Braxton Bragg

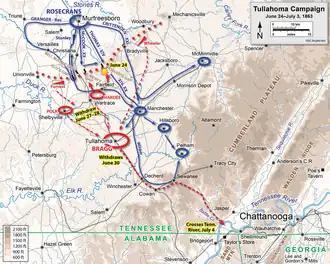
Tullahoma Campaign

In August 1862, Confederate Maj. Gen. Edmund Kirby Smith decided to invade Kentucky from Eastern Tennessee, hoping that he could arouse supporters of the Confederate cause in the border state and draw the Union forces under Maj. Gen. Don Carlos Buell, beyond the Ohio River. Bragg considered various options, including an attempt to retake Corinth or to advance against Buell's army through Middle Tennessee. He eventually heeded Kirby Smith's calls for reinforcement and decided to relocate his Army of Mississippi to join him. He moved 30,000 soldiers in a tortuous railroad journey from Tupelo through Mobile and Montgomery to Chattanooga, while his cavalry and artillery moved by road. Although Bragg was the senior general in the theater, President Davis had established Kirby Smith's Department of East Tennessee as an independent command, reporting directly to Richmond. This decision caused Bragg difficulty during the campaign.